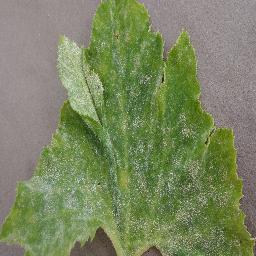
Label: Squash___Powdery_mildew